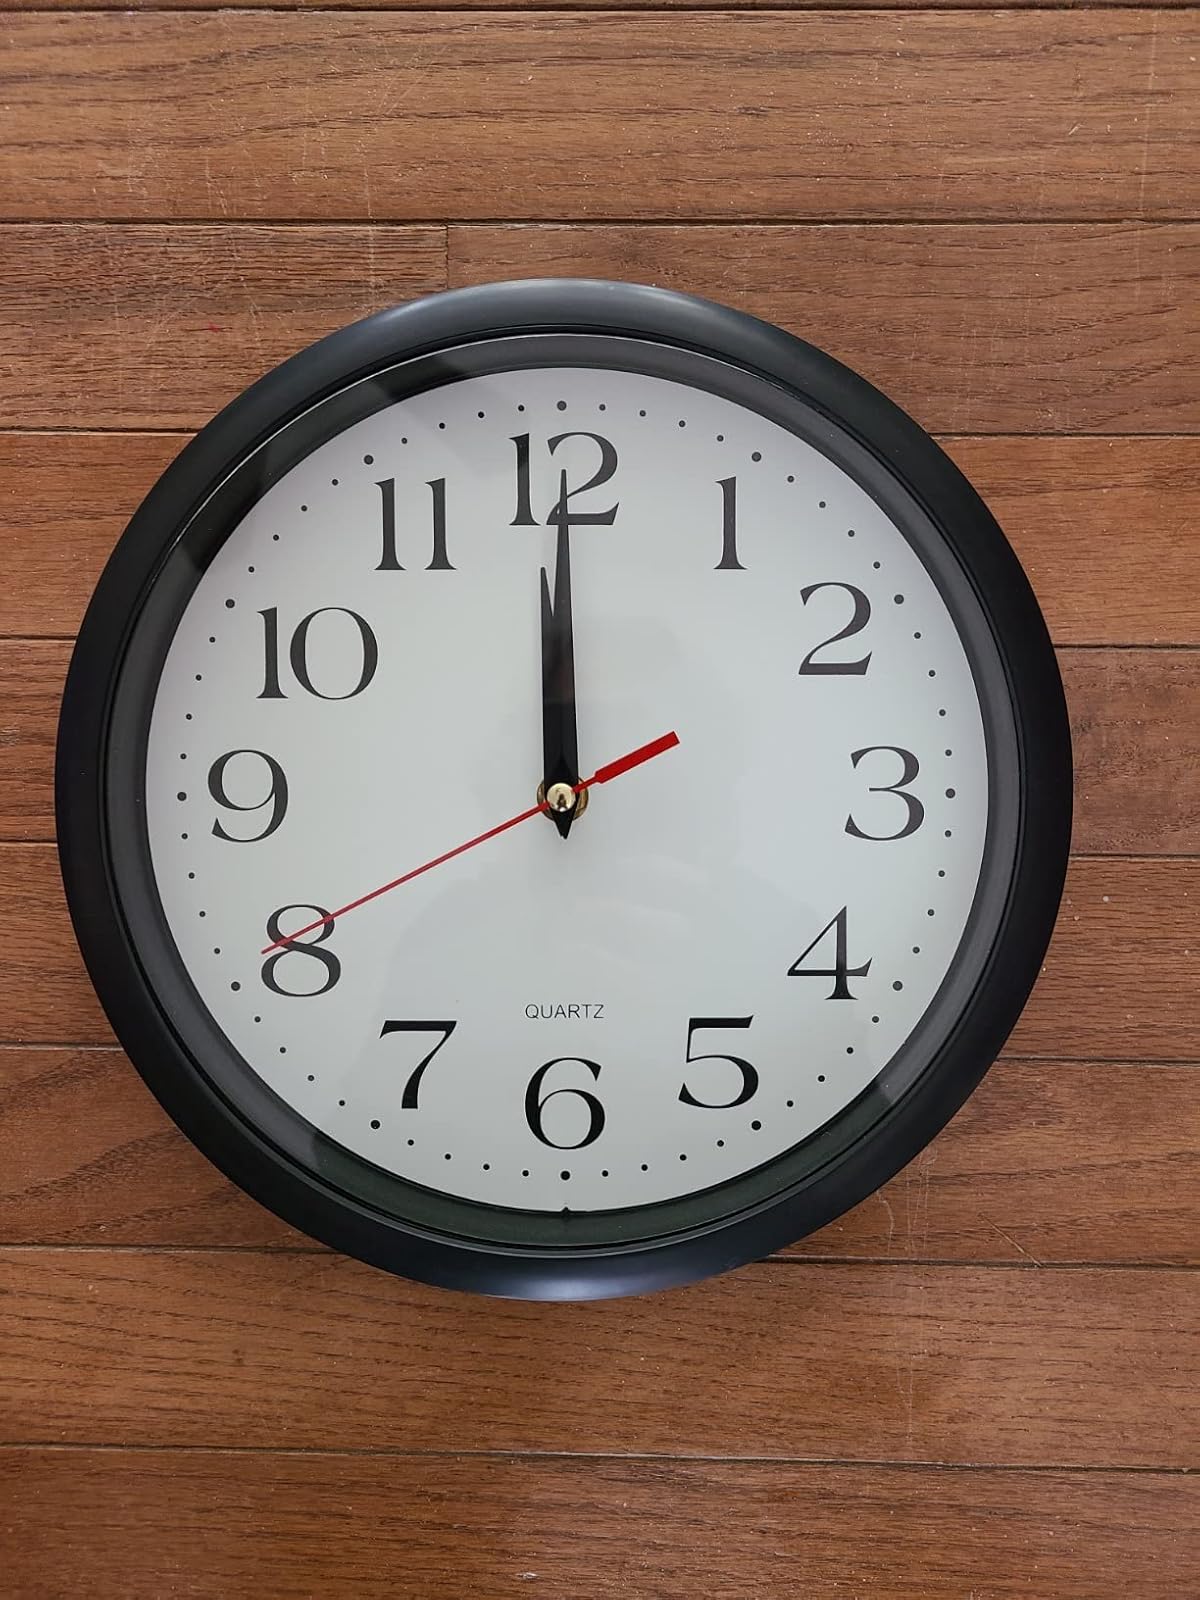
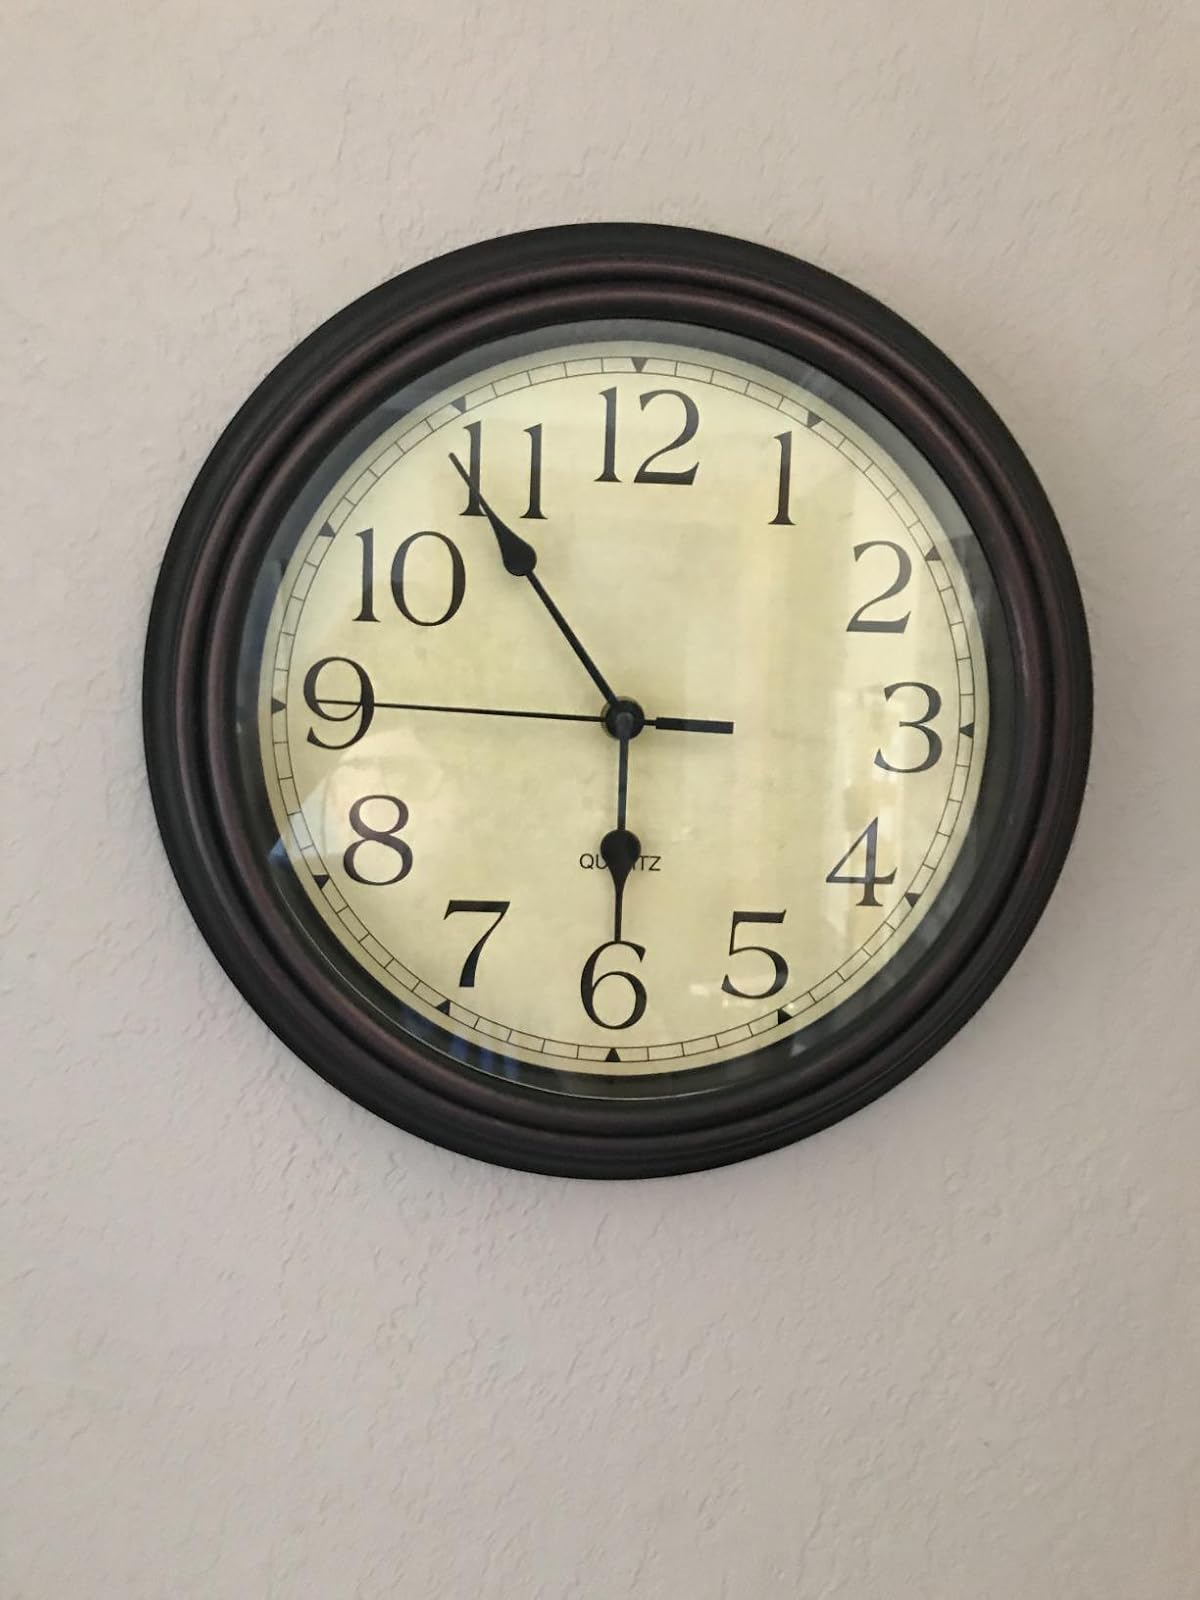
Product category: clock
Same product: no